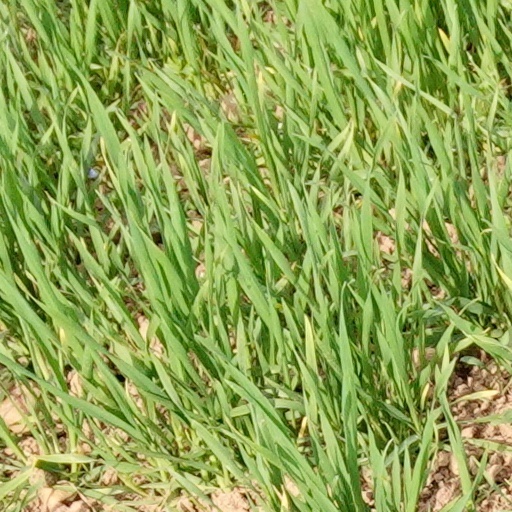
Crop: wheat